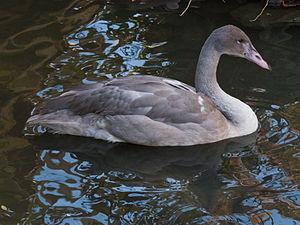
La Laguna Llancanelo est une immense étendue d'eau salée qui se trouve dans le département de Malargüe, à l'extrême sud de la province de Mendoza, en Argentine, au sein de la dépression dite de los Huarpes, dans un environnement semi-désertique. Le nom de Llancanelo signifie en Mapudungun « Perle couleur vert-azur ».